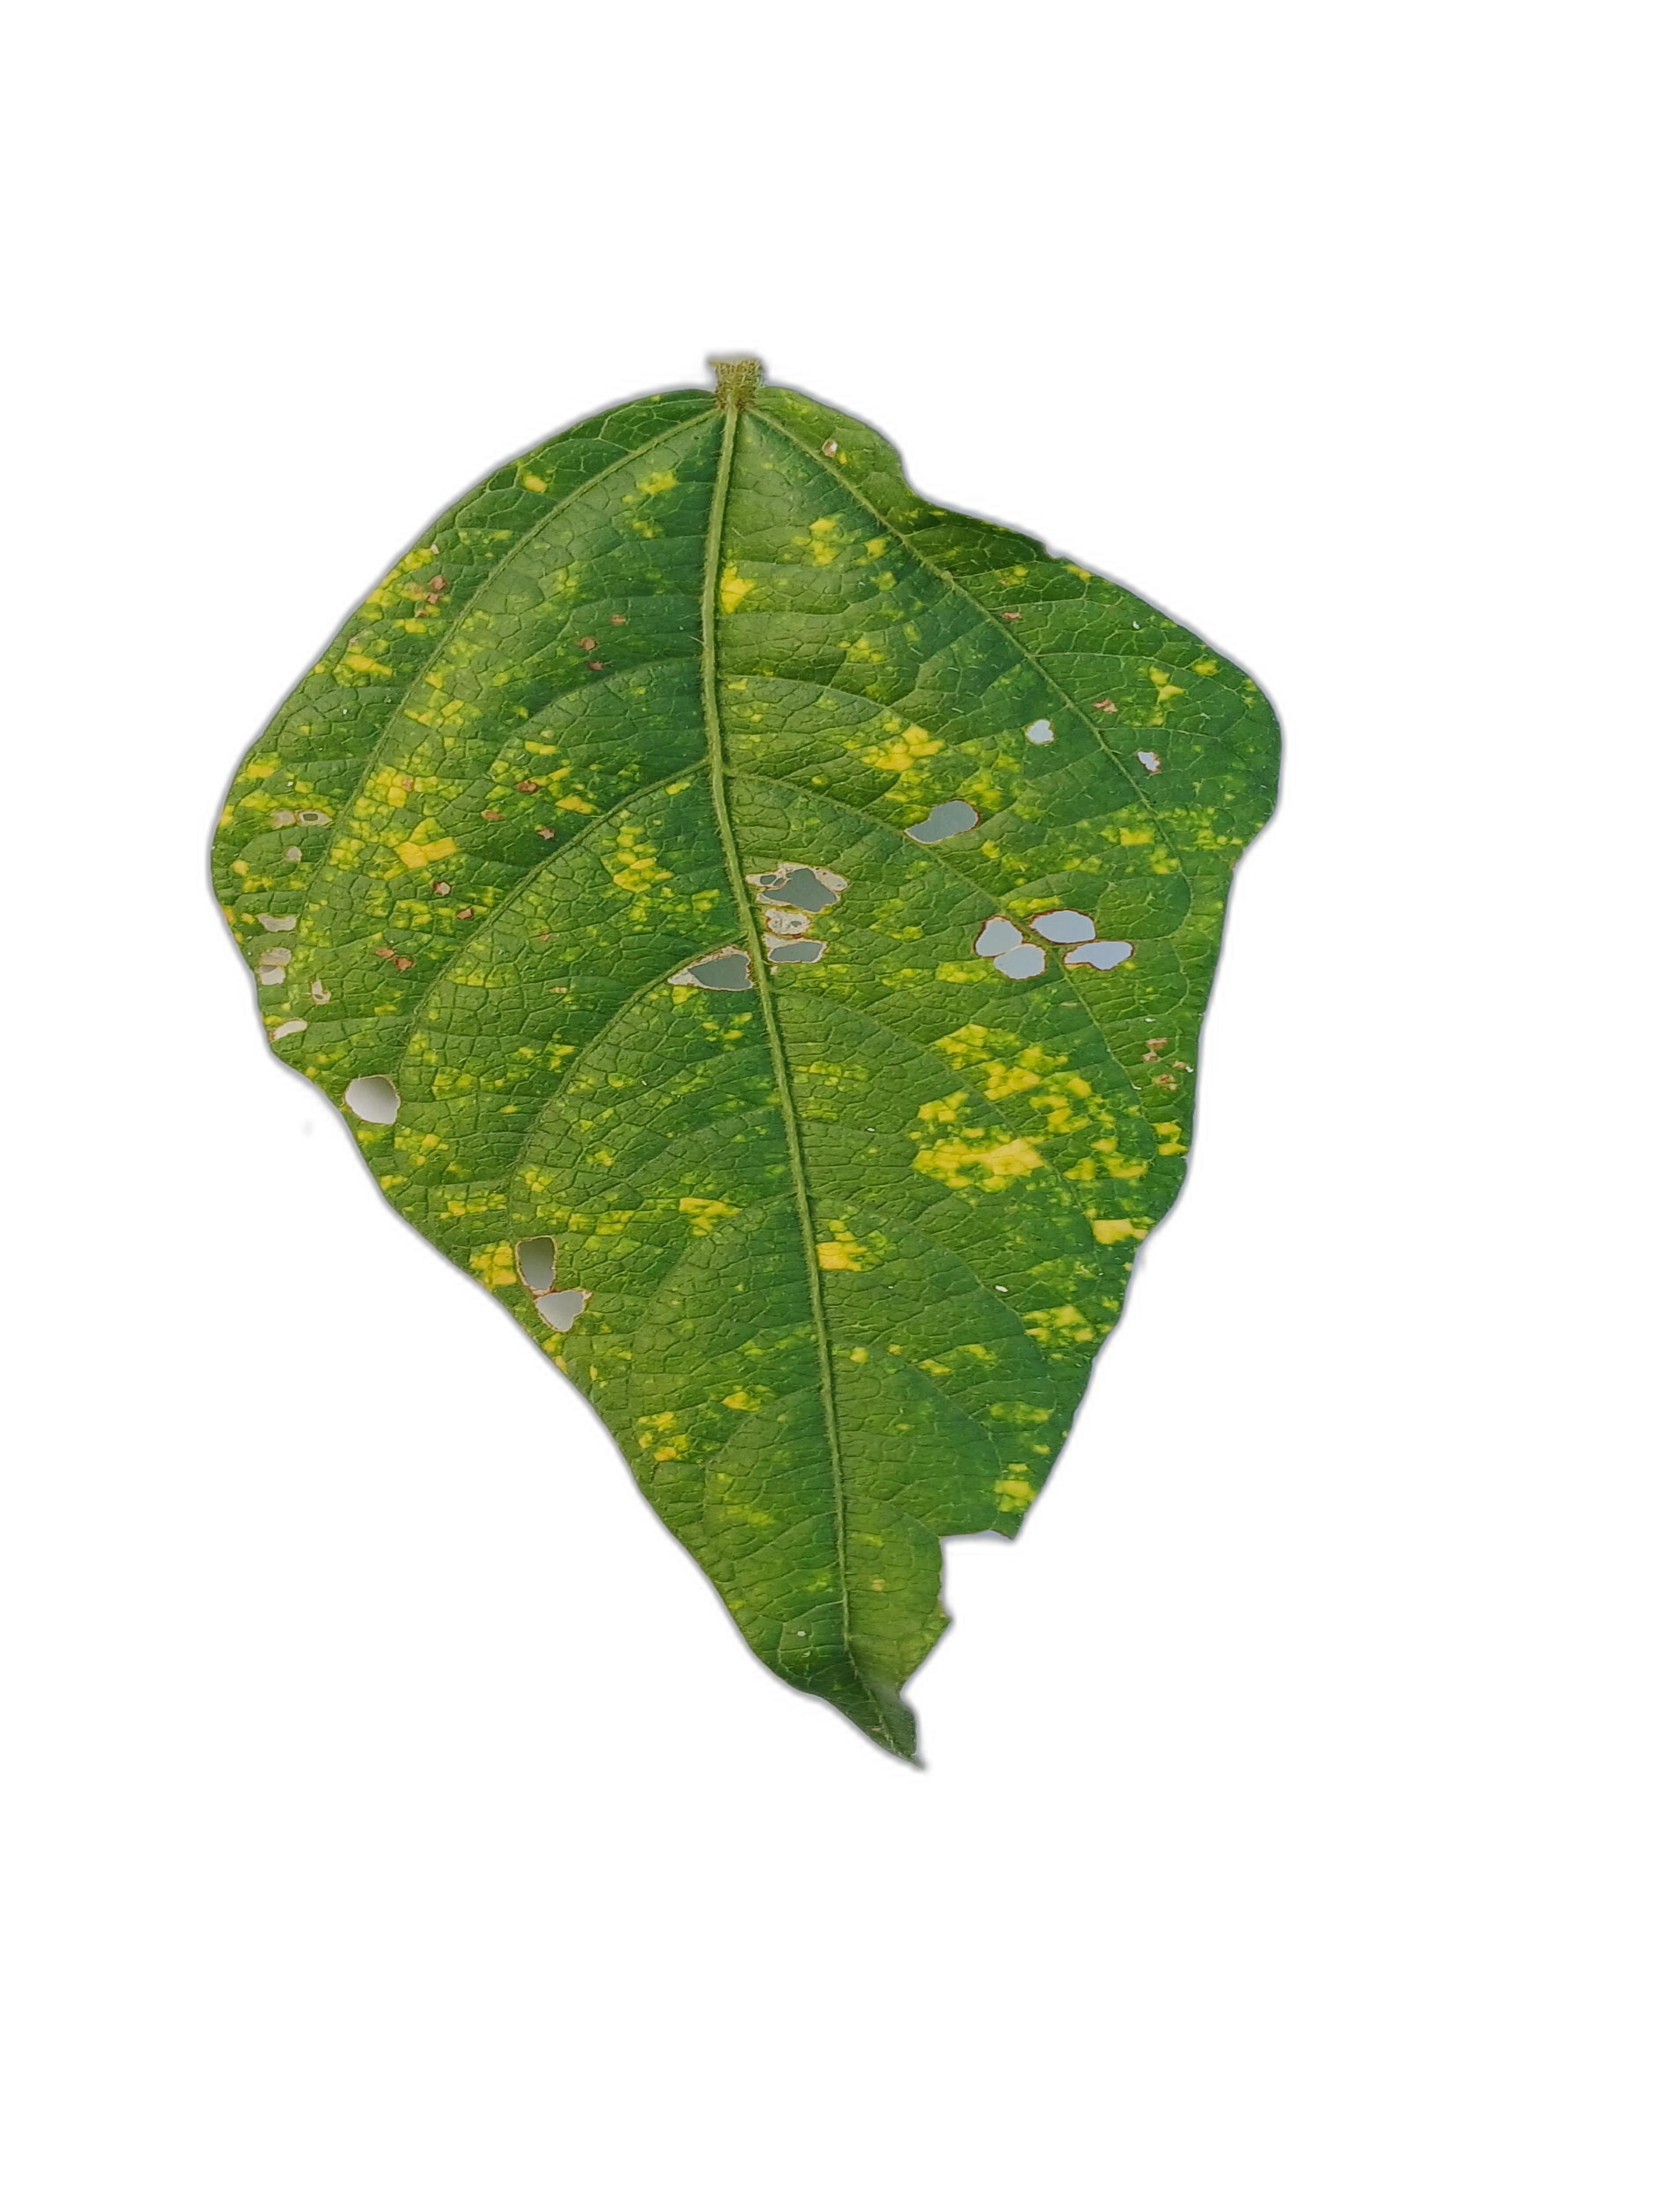
Label: Yellow Mosaic